Blaufränkisch

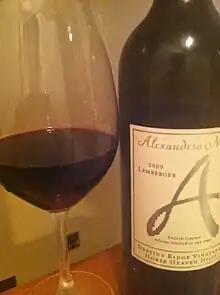
Lemberger wine from Washington State

In the New World Blaufränkisch is found in the Australian wine region of the Adelaide Hills, where a single grower, Hahndorf Hill, has been growing this variety for the past 20 years to make a full-bodied version of this wine. Other producers in Australia have recently planted Blaufränkisch and will soon be presenting their own versions. In Canada, there are some plantings of the variety in Ontario in the Niagara region, British Columbia wine regions of Vancouver Island, Nova Scotia, and the Okanagan Valley.